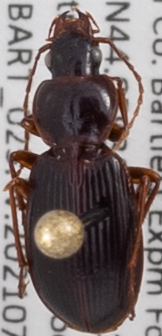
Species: Synuchus impunctatus
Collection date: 2021-07-28
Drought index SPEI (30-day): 1.184
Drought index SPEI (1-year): -1.034
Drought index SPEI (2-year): -0.62